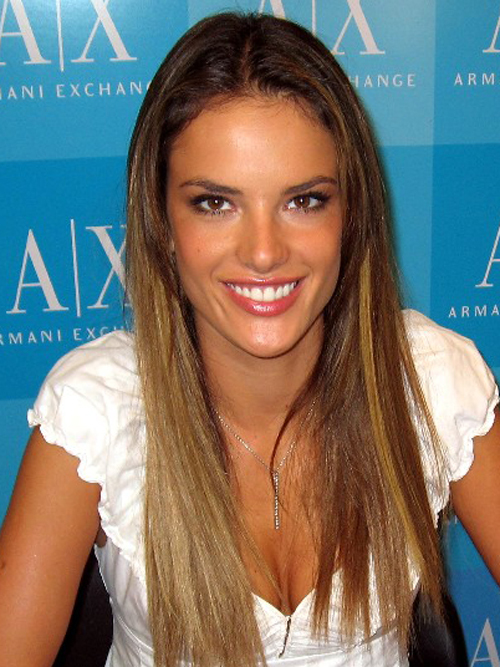
อาเลซังดรา อังบรอซียู

Infobox model|name=อาเลซังดรา อังบรอซียู|image=Alessandra Ambrosio.jpg|alt=|caption=แอมโบรซิโอในปี 2015|birth_name=อเลสซานดร้า คอรีน แอมโบรซิโอ|birth_date=|birth_place=เอเรชิม รัฐรีอูกรันดีดูซูล บราซิล|nationality=ชาวบราซิล|alias=Ale|occupation=|years_active=1999–ปัจจุบัน|partner=เจมี่ เมเซอร์ (2005–ปัจจุบัน)|children=2|website=|height=|hair_color=น้ำตาล|eye_color=น้ำตาล|agency=Plainlist|
* Creative Artists Agency (นิวยอร์ก, ลอสแอนเจลิส)
* Clyne Model Management (ออกแลนด์)
* VIVA Model Management (บาร์เซโลนา)
* Way Model Management (เซาเปาโล)
* Priscilla's Model Management (ซิดนีย์)
อาเลซังดรา โกรีนี อังบรอซียู (, ; เกิด 11 เมษายน ค.ศ. 1981) เป็นนางแบบและนักแสดงชาวบราซิล เธอเป็นที่รู้จักในนามของอดีตรายชื่อนางแบบวิกตอเรียส์ซีเคร็ต|นางฟ้าวิกตอเรียส์ซีเคร็ต และเป็นนางแบบให้กับแบรนด์เน็กซ์ พีแอลซี, อาร์มานี่, คริสตีย็อง ดียอร์, และราล์ฟ ลอเร็น
ในปี 2012 ฟอบส์จัดอันดับให้เธออยู่ลำดับที่หก ของนางแบบที่ทำรายได้มากที่สุดในโลก คาดว่าประมาณ 6.6 ล้านดอลลาร์สหรัฐฯ เธอมักถูกอ้างจากสื่อว่าเป็นผู้หญิงที่เซ็กซี่ที่สุดแห่งหนึ่งของโลก
ในฐานะแบรนด์แอมบาสเดอร์วิกตอเรียส์ซีเคร็ต เธอได้รับเลือกให้เป็นหนึ่งใน "บุคคลที่สวยที่สุดในโลก" จากพีเพิล (นิตยสาร)|นิตยสารพีเพิล ในเดือนพฤษภาคม ปี 2007
==ผลงาน==
===ภาพยนตร์===
===โทรทัศน์===
| class="wikitable sortable"
! ปี
! รายการ
! รับบท
! class="unsortable" | หมายเหตุ
|-
| 2004
| '
| Herself
| Episode dated January 20, 2004
|-
| 2005–06
| '
| Herself
| 2 episodes
|-
| 2005
| "โปรเจกต์รันเวย์"
| Herself
| Guest judge; episode: "Team Lingerie"
|-
| 2006
| "Late Night with Conan O'Brien"
| Herself
| Season 14, episode 23
|-
| 2007
| "Entourage (U.S. TV series)|Entourage"
| Victoria's Secret Angel #1
| Episode: "Less Than 30"
|-
| 2007
| "ฮาวไอเม็ตยัวร์มาเธอร์"
| Herself
| Episode: "The Yips"
|-
| 2010
| "แสบใสไฮโซ"
| Top model
| Episode: "The Undergraduates"
|-
| 2013
| "อเมริกาส์เน็กซต์ท็อปโมเดล"
| Herself
| Episode: "The Guy Who Gets a Weave"
|-
| 2014
| "New Girl"
| Herself
| Episode: "Prince (New Girl)|Prince"
|-
| 2015
| "ออสเตรเลียส์เน็กซ์ท็อปโมเดล"
| Herself
| Guest judge; cycle 9, episode 1
|-
| 2015
| "Verdades Secretas"
| Samia
| 10 chapters
|
== อ้างอิง ==
== แหล่งข้อมูอื่น ==
หมวดหมู่:บุคคลที่เกิดในปี พ.ศ. 2524
หมวดหมู่:บุคคลที่ยังมีชีวิตอยู่
หมวดหมู่:นางแบบบราซิล
หมวดหมู่:วิกตอเรียส์ซีเคร็ต
หมวดหมู่:นักเดินแบบไอเอ็มจีโมเดลส์
หมวดหมู่:บุคคลจากรัฐฮิวกรังจีดูซูว